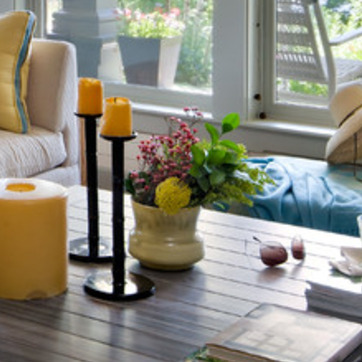
Material: foliage